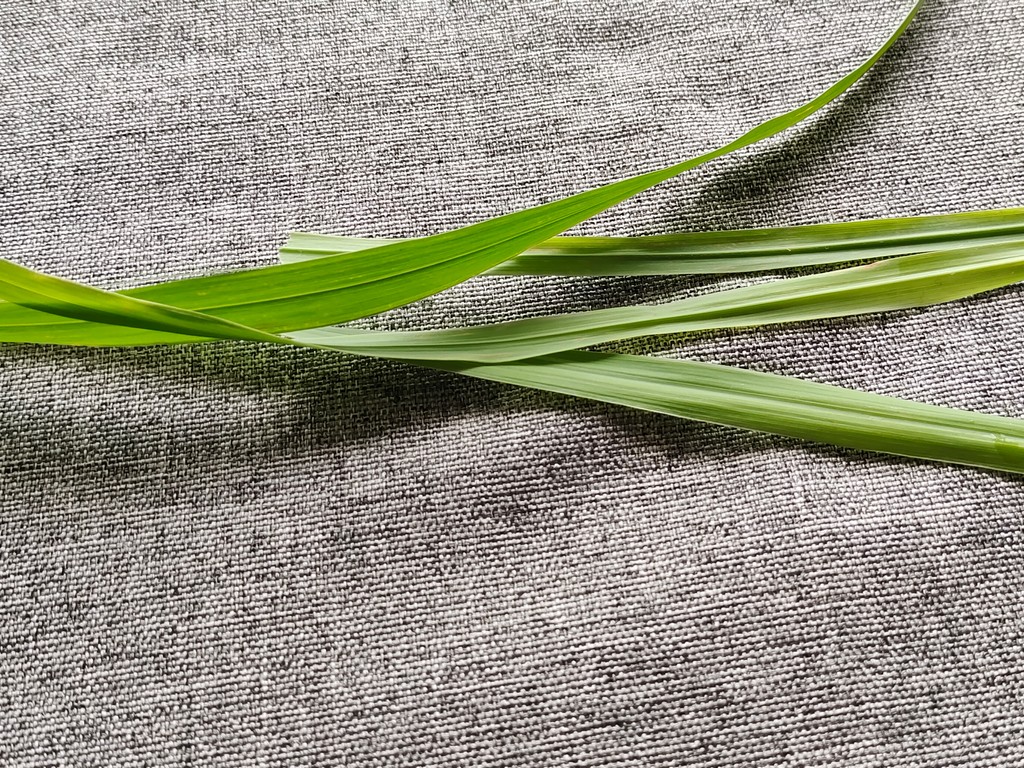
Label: Healthy